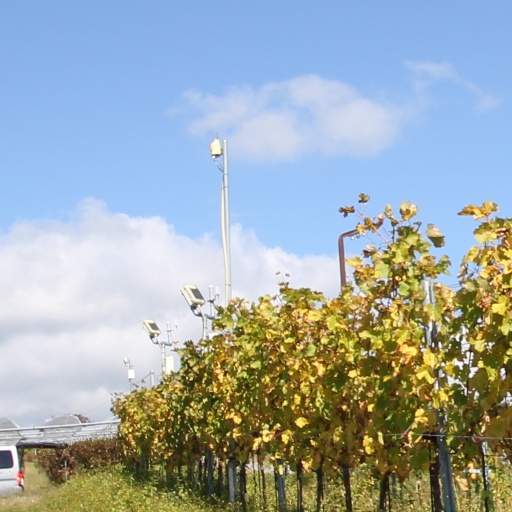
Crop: grape